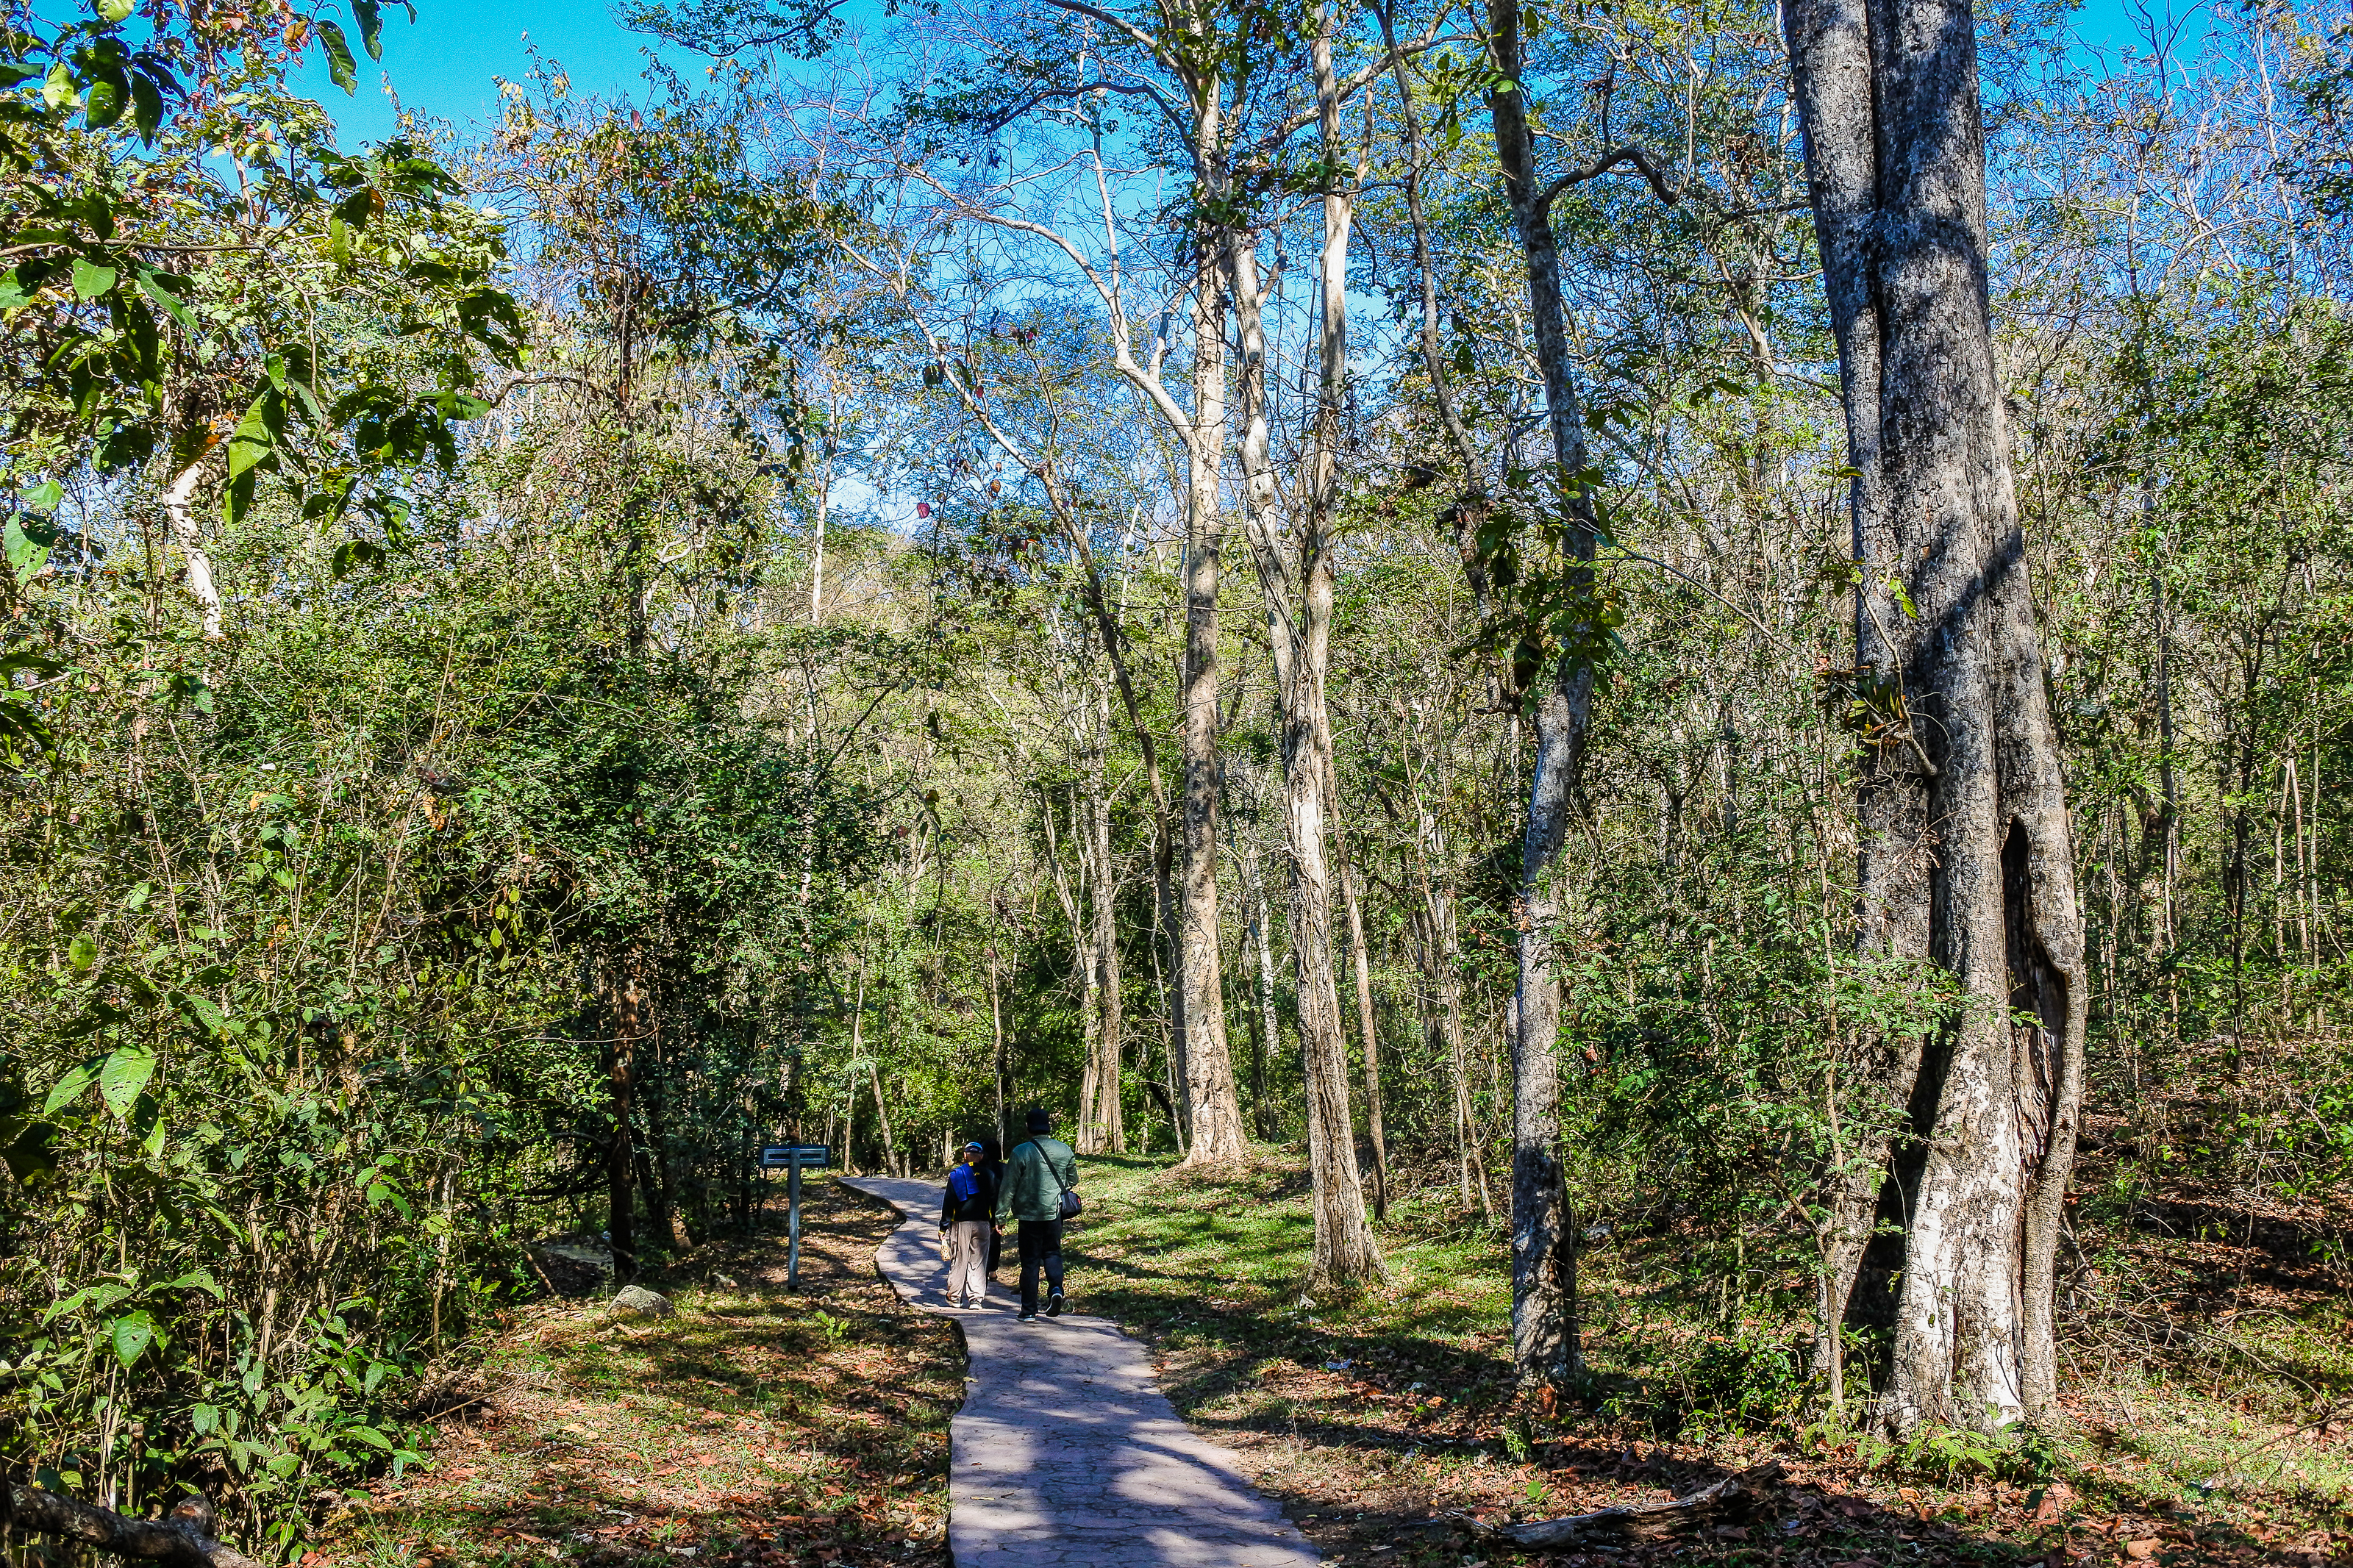
brimstone, fountain, scenic, spring, beautiful, mountain, son, white, thailand, geothermal, pai, sulfur, attractions, mineral, nobody, natural, basin, water, flowing, geyser, hong, warm, boiling, wilderness, fog, heat, dangerous, mea, tourism, geology, hot, scenery, mist, rock, national, steam, place, park, nature, sulphur, smoke, volatile, stone, explosion, outdoors, eruption, travel, wild, landscape, tree, natural environment, forest, trail, vegetation, nature reserve, woodland, woody plant, biome, plant, Northern hardwood forest, plant community, grove, temperate broadleaf and mixed forest, road, old growth forest, state park, valdivian temperate rain forest, jungle, sky, thoroughfare, tropical and subtropical coniferous forests, path, birch, national park, wildlife, shrubland, dirt road, walking, rainforest, birch family, temperate coniferous forest